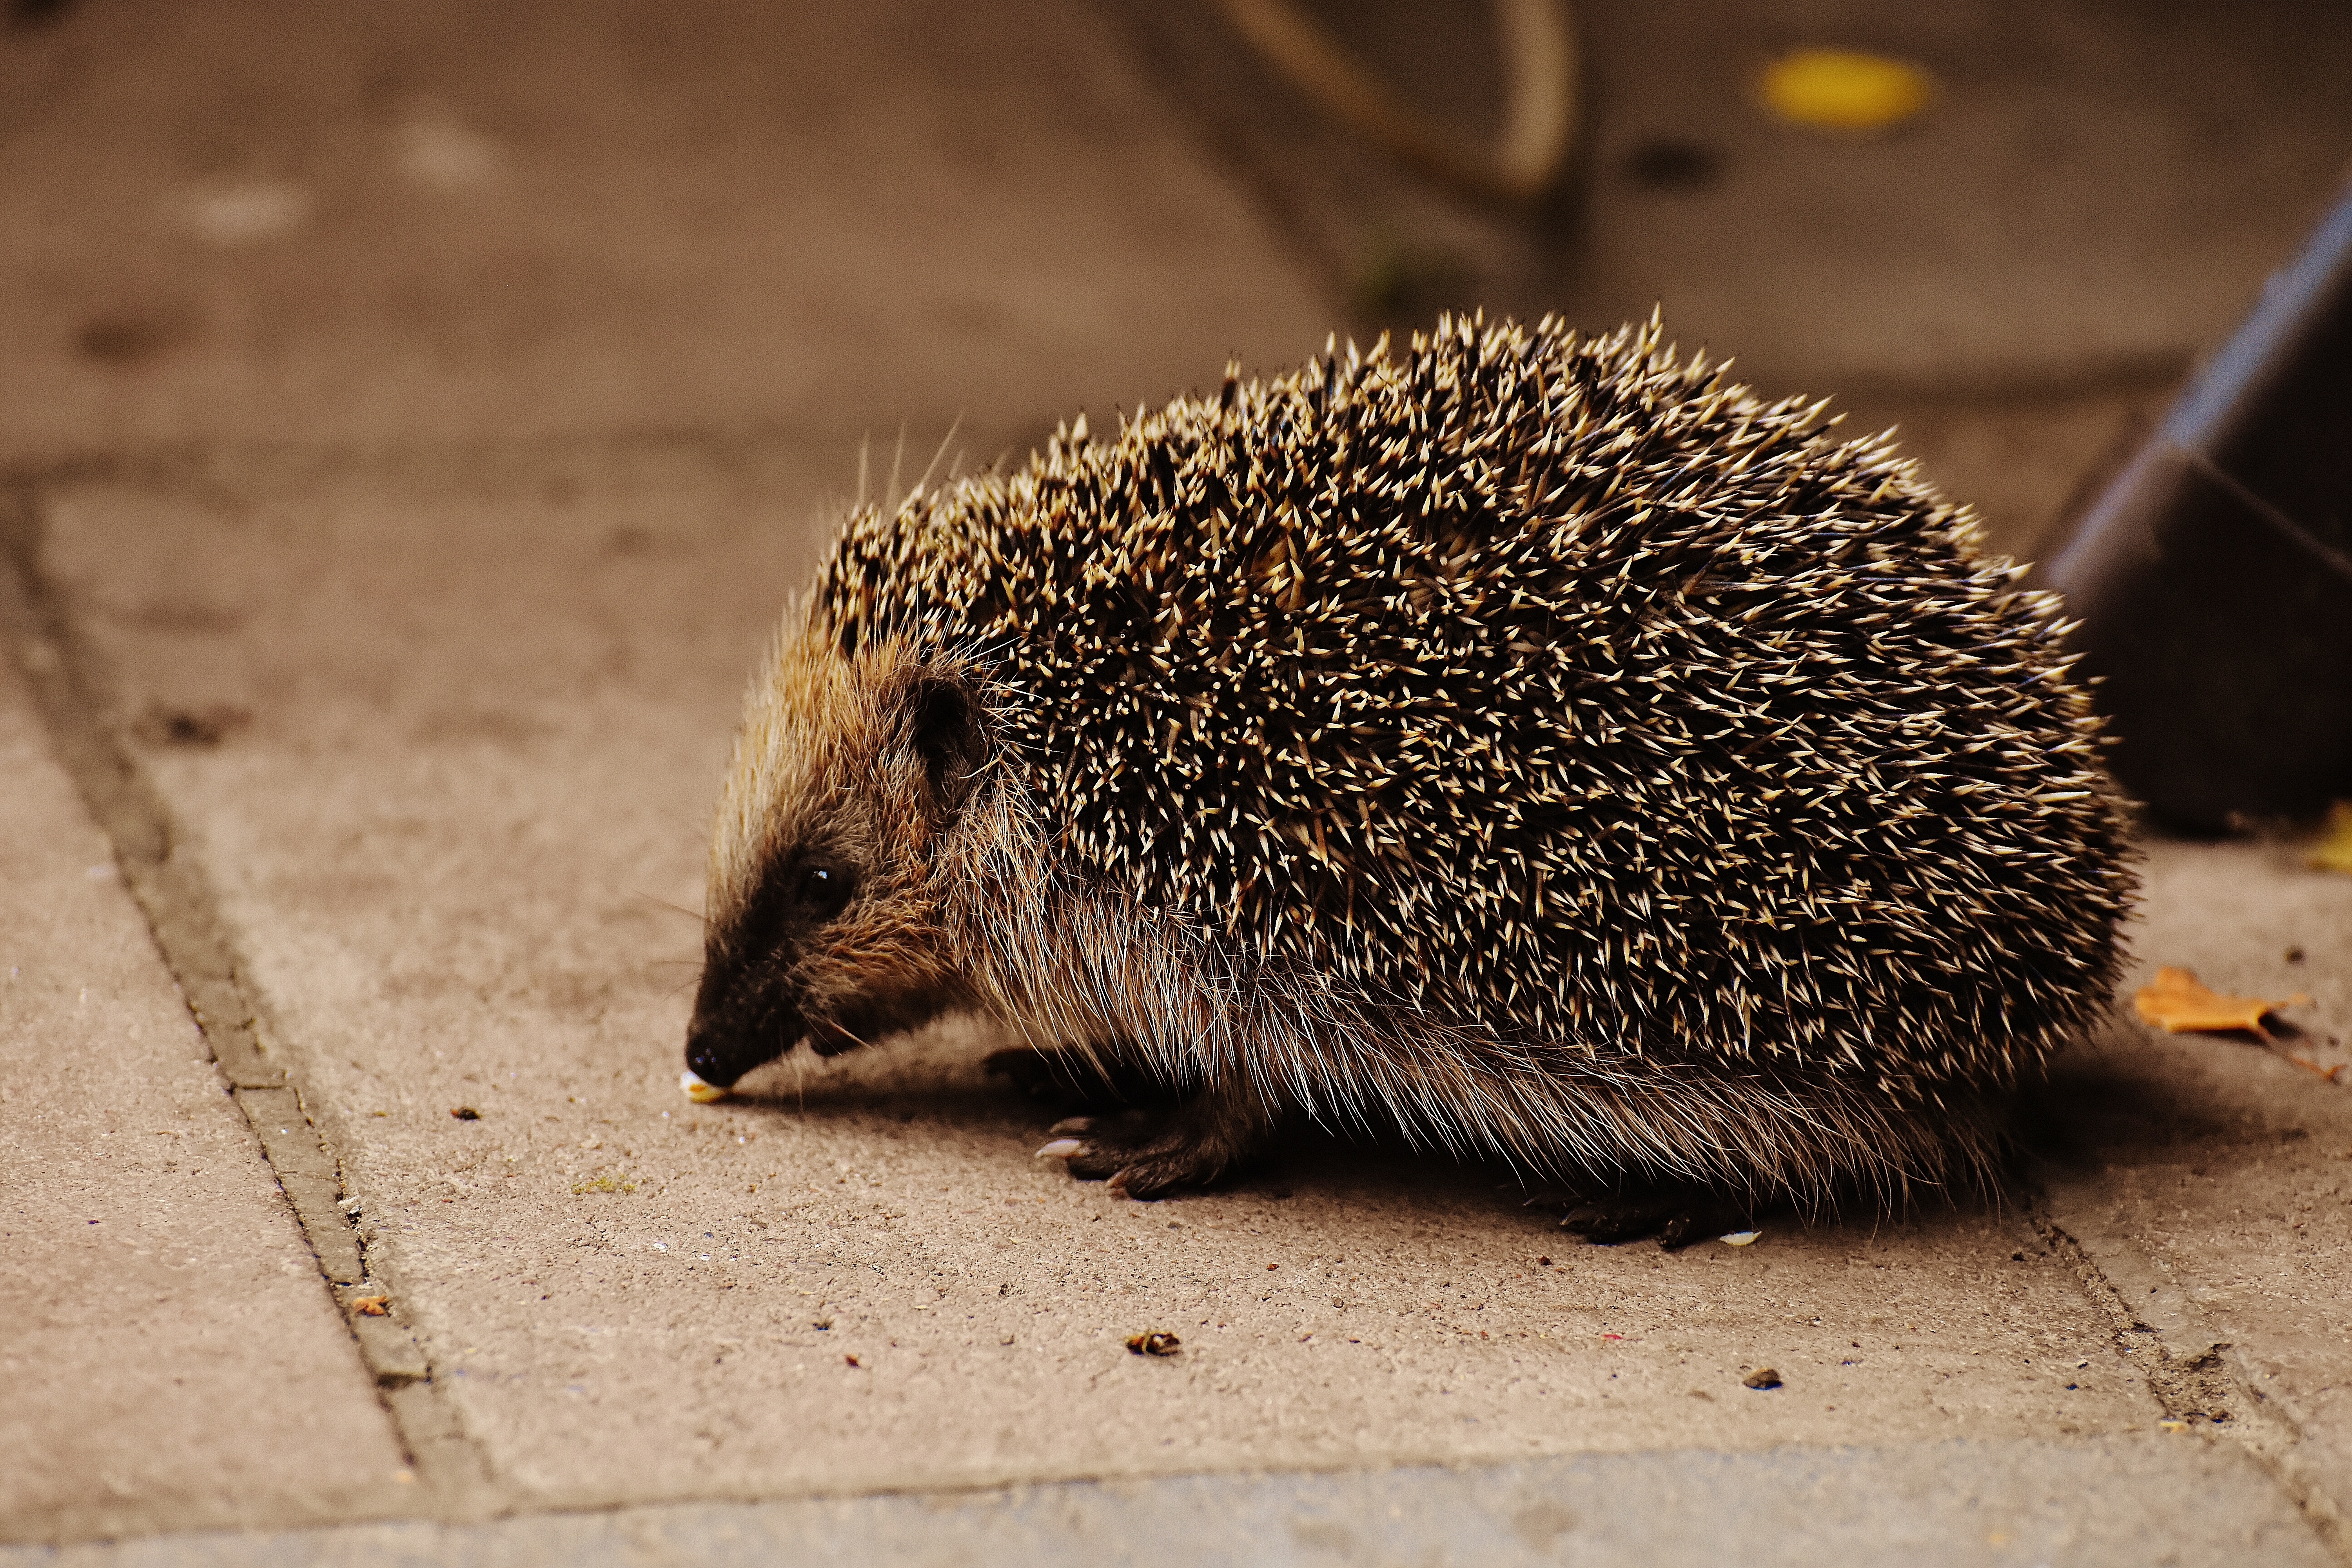
nature, prickly, animal, cute, wildlife, meal, autumn, mammal, garden, fauna, close up, whiskers, hedgehog, vertebrate, nocturnal, animal world, foraging, crepuscular, spur, hedgehog child, young hedgehog, hannah, echidna, erinaceidae, domesticated hedgehog